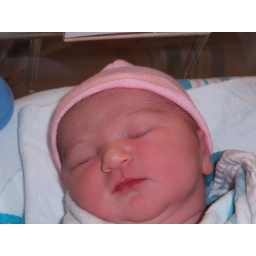
Eden in her new pink hat sleeping away.